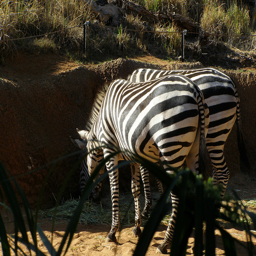
Two adult Zebra grazing in a natural setting.
Two zebra standing side by side near a dirt wall.
two zebras close to each other eating grass
Two zebras eating side by side inside an enclosure.
Two zebras stand in the sunlight munching grass.